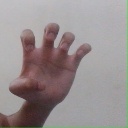
अक्षर: झ